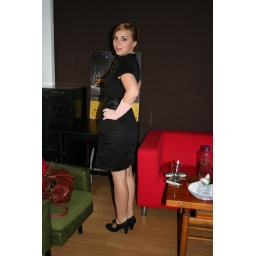
Alana in her house, the green sofa and the coffee table are vintage, the necklace and the gloves are of 1950